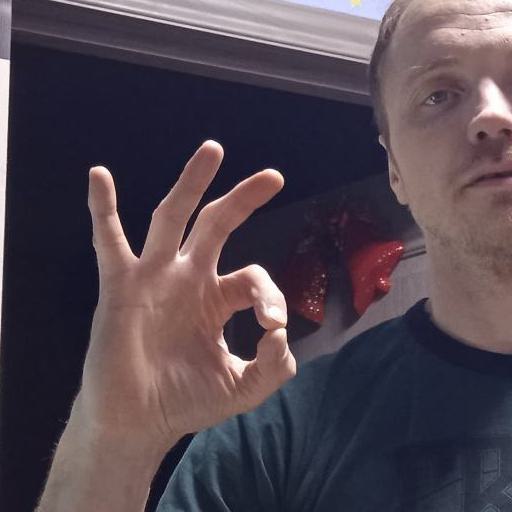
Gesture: ok